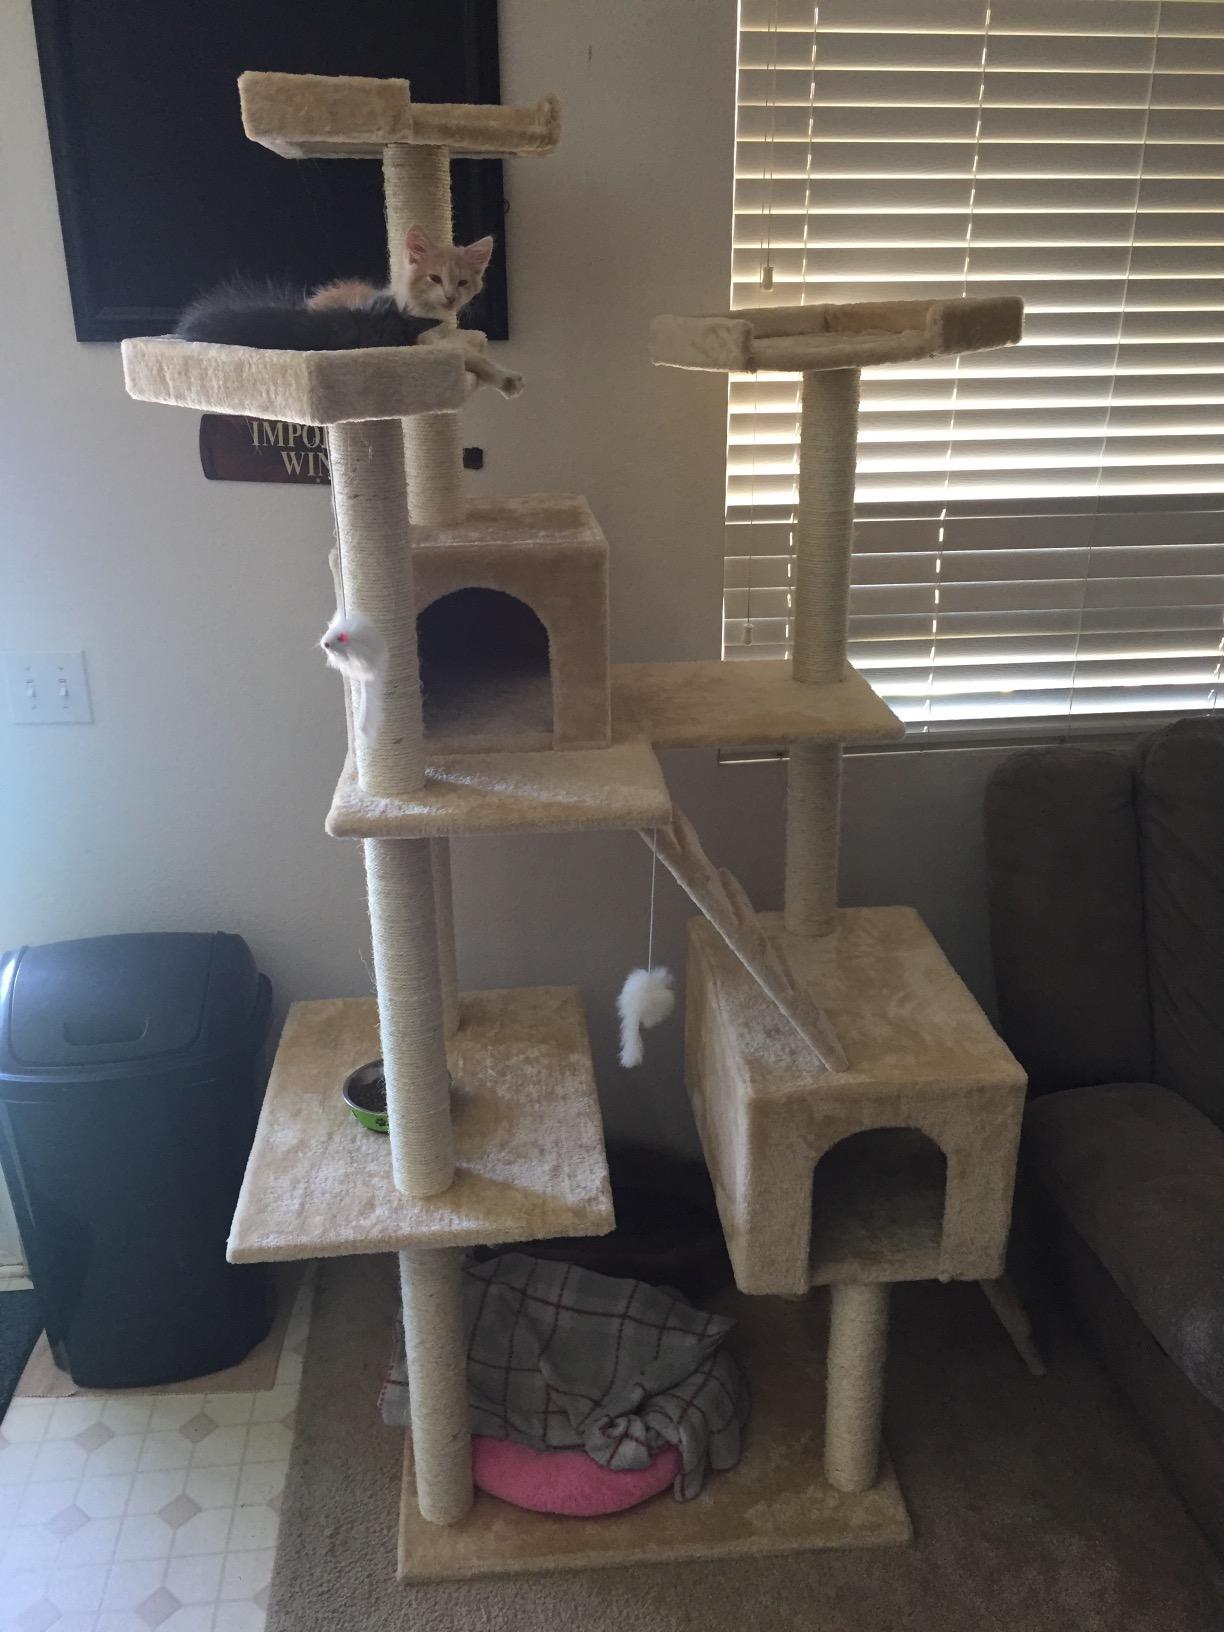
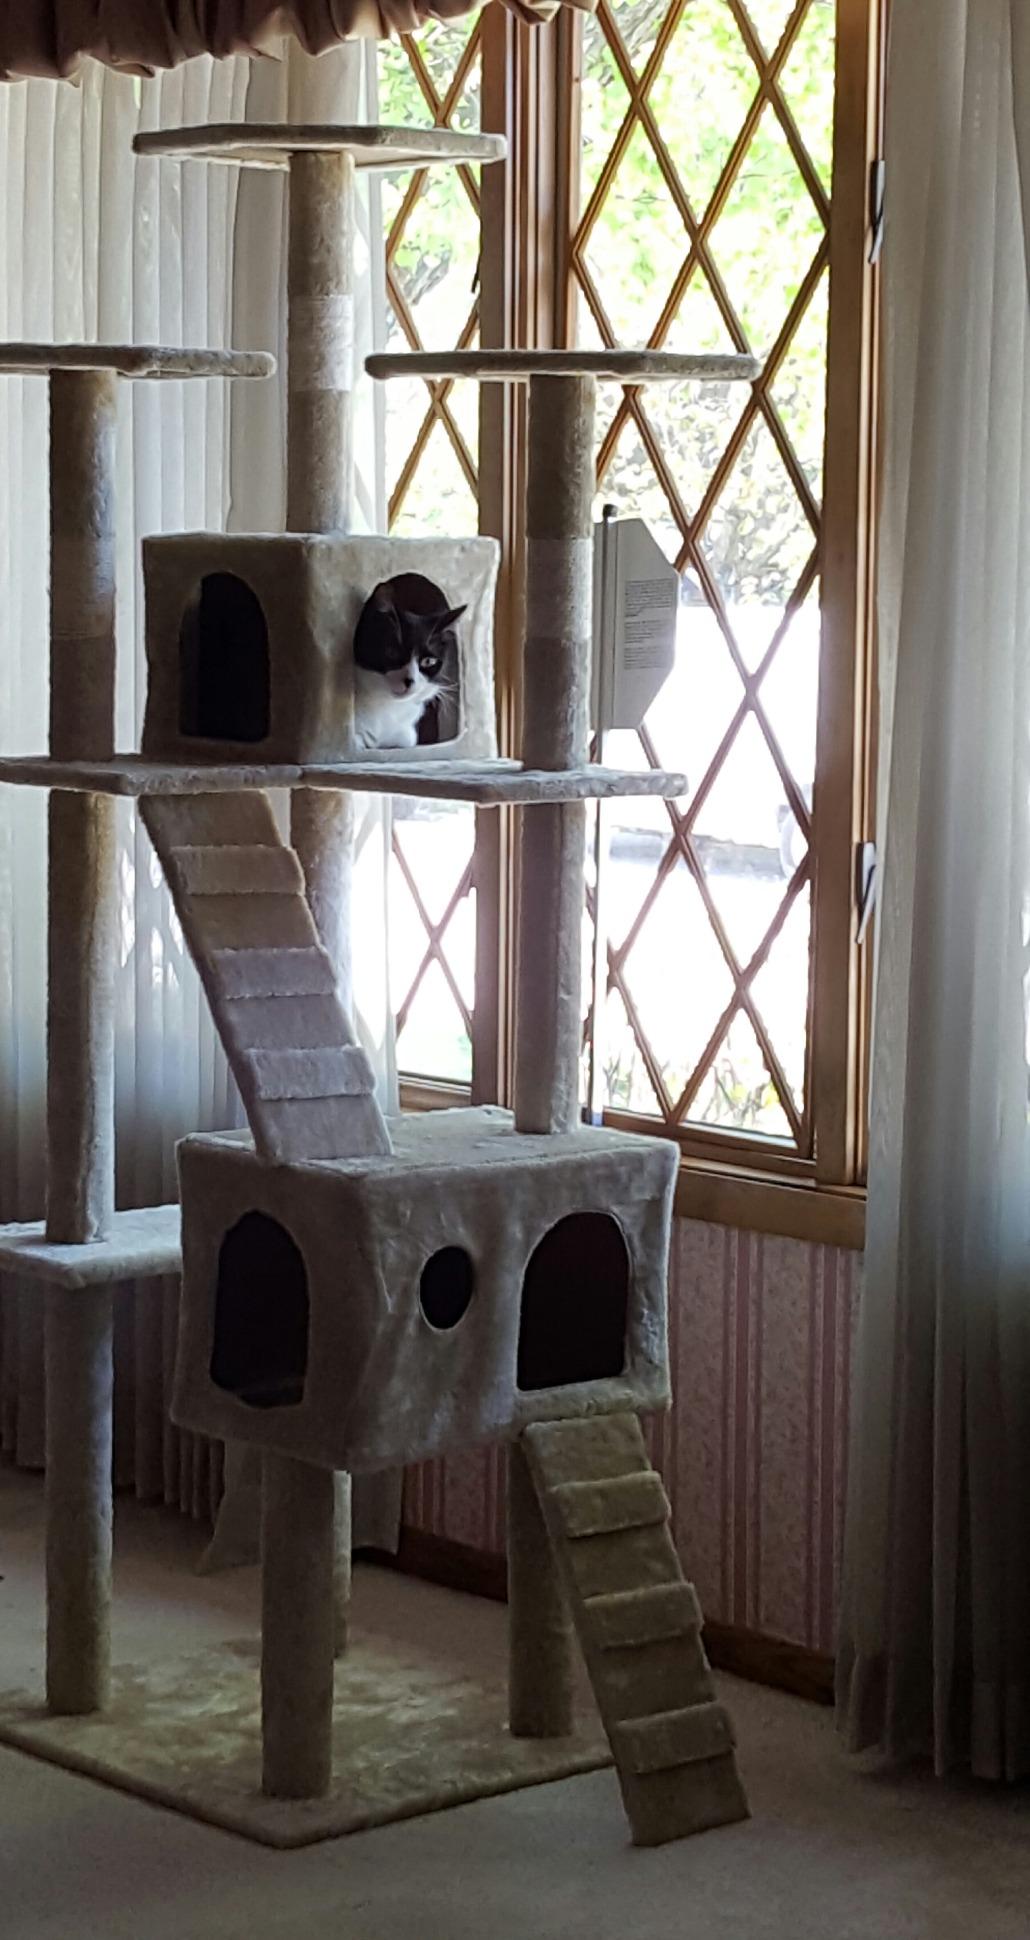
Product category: items_cat tree
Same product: yes